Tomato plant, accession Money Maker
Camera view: bottom (45 deg); turntable rotation: 120 degrees
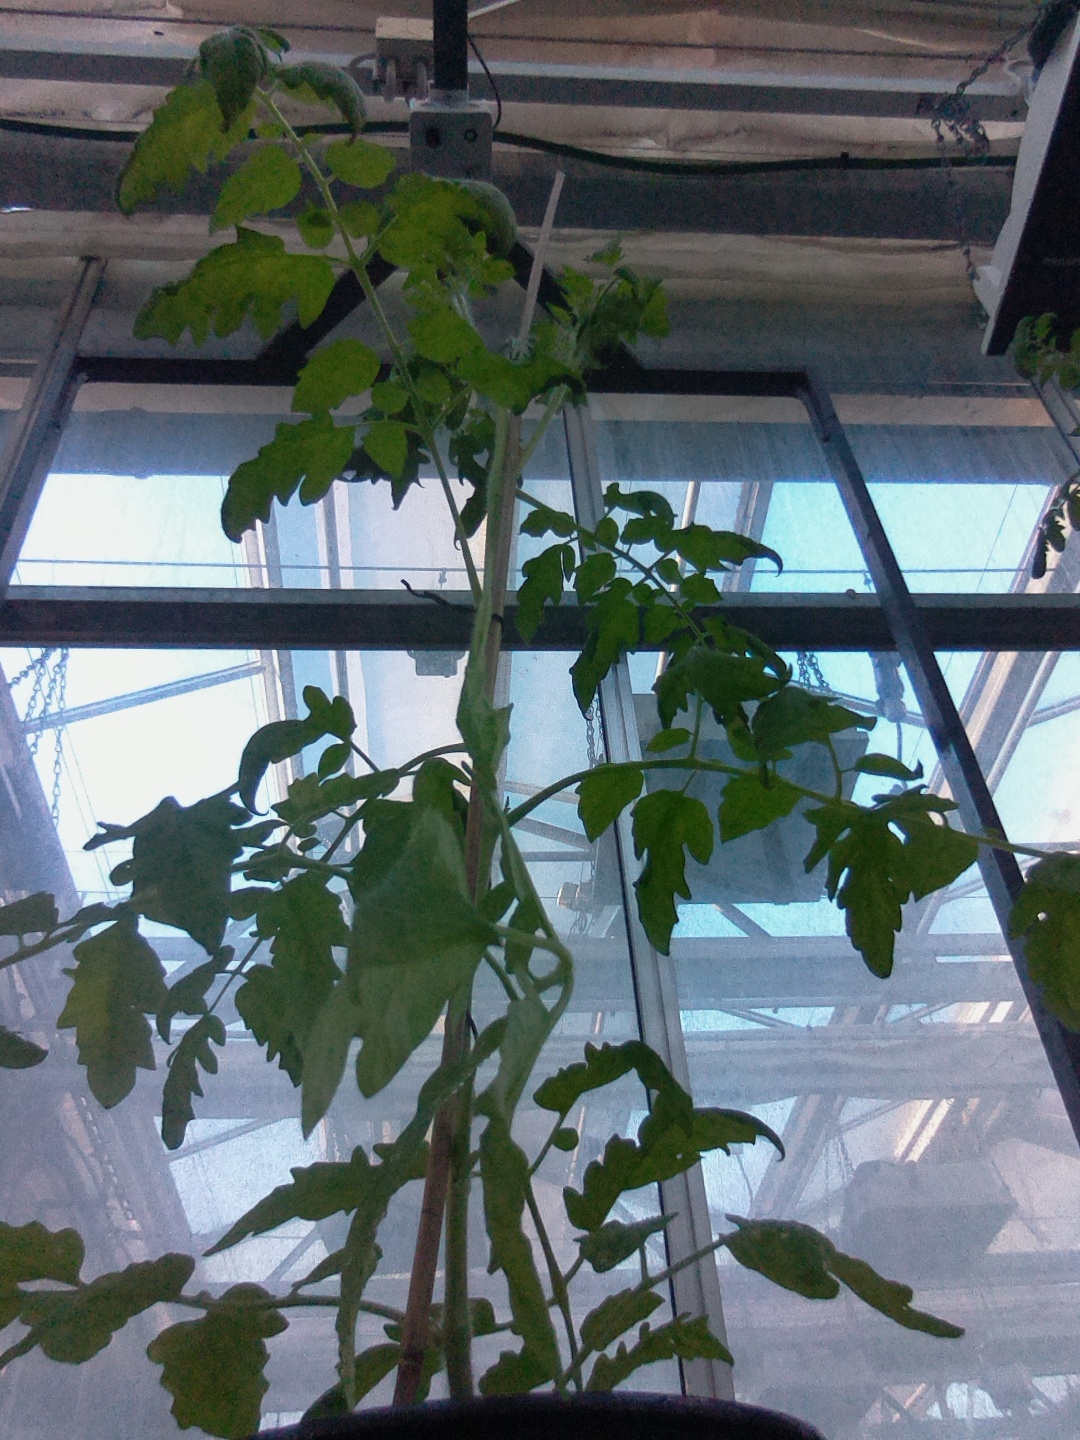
BBCH growth stage 53: 3 inflorescences visible